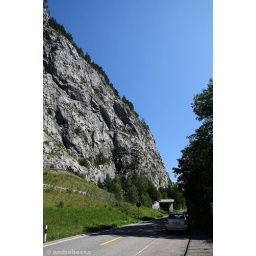
A short stop in front of the gigantic wall of rock before entering the valley of Simmental.